Jung So-min

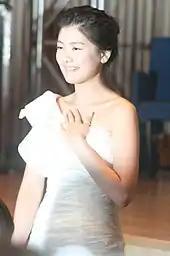

Jung first attracted attention when she made her acting debut in 2010 with a supporting role in the television series "Bad Guy". This led to a leading role in her next project "Playful Kiss", the Korean adaptation of the popular manga "Itazura na Kiss". Though it received low ratings in Korea, the romantic comedy was popular overseas, further raising Jung's profile.